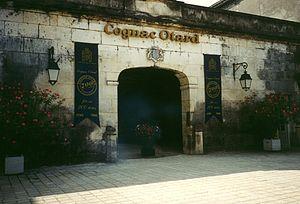
Otard est une maison de cognac fondée en 1795 par Jean-Baptiste Antoine Otard, qui a acheté le château de Cognac en 1795 pour y installer sa société.
Plusieurs fois reconstruit, le château de Cognac, aussi appelé château des Valois ou château François Iᵉʳ, est un monument situé dans la commune française de Cognac et existant depuis le Xᵉ siècle.